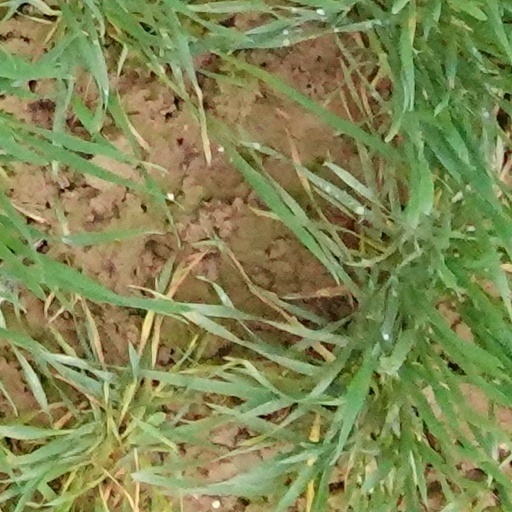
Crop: wheat